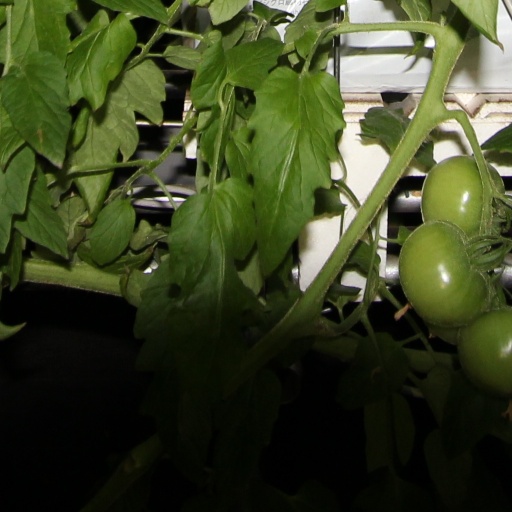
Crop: tomato